Pokémon Platinum

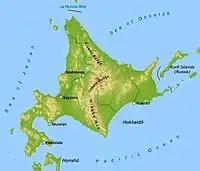
The Sinnoh region is based on the Japanese island of Hokkaidō.

Similar to "Diamond" and "Pearl", "Platinum" is set in the fictional region of Sinnoh. "Platinum" features slightly different environments, there is snow on the ground in locations where it was not found in "Diamond" and "Pearl", to reflect this change the player characters and the player's rival are dressed for colder weather when compared with their designs from "Diamond" and "Pearl".